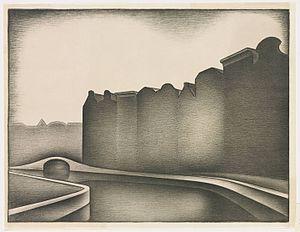
Jacob Bendien était un peintre, dessinateur et critique d'art néerlandais.